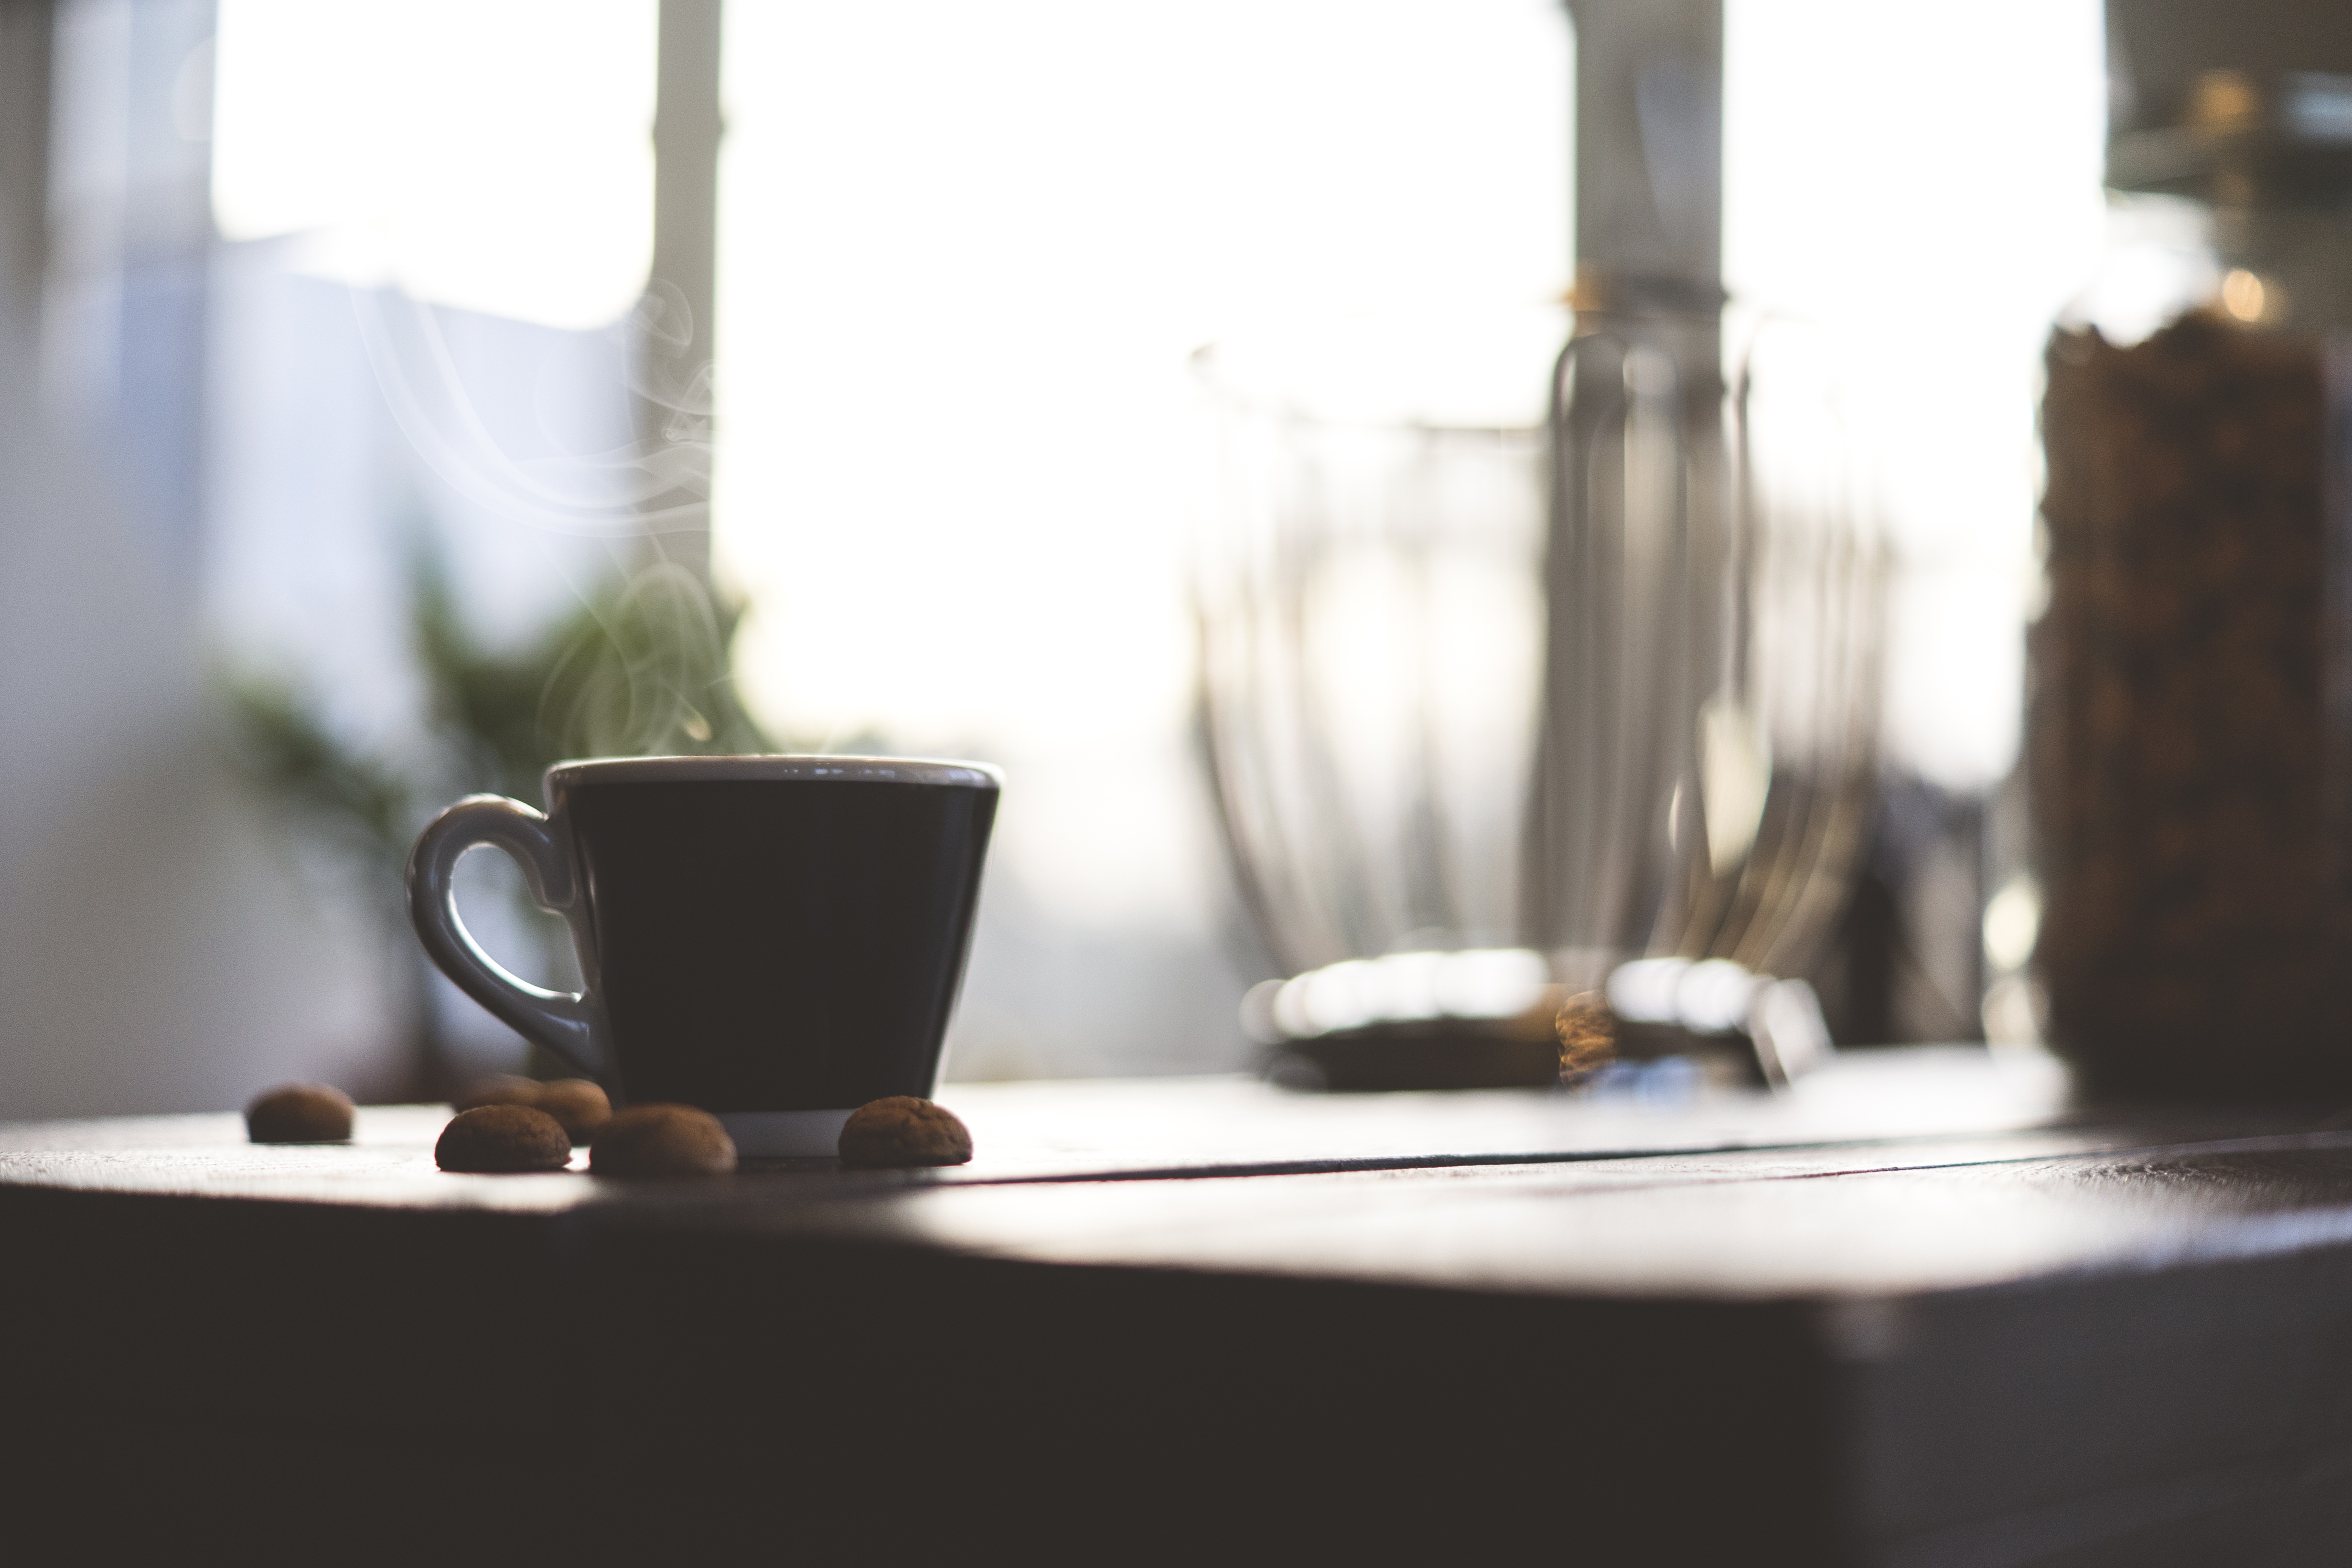
table, cafe, coffee, white, steam, tea, morning, glass, smoke, dark, coffee bean, aroma, bean, cup, cappuccino, food, saucer, brown, beverage, drink, black, breakfast, espresso, mug, lighting, coffee cup, cup of coffee, caffeine, hot, still, break, taste, mocha, roasted, coffee cup isolated